California Gurls

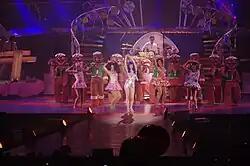
Perry performing "California Gurls" at the California Dreams Tour in 2011

"California Gurls" received widespread critical acclaim. The song was given five stars from Nick Levine of Digital Spy who commended Perry's "charismatic" vocals on the song as well as its "unstoppable pop chorus". Leah Greenblatt of "Entertainment Weekly" and Katie Hasty of HitFix called it "the summer jam" of 2010. Rob Sheffield of "Rolling Stone" said that the song sets the tone for "Teenage Dream". Chris Richards of "The Washington Post" praised the song, calling it "fresh" and "fierce". He commended the expertise of the song's arrangement and its "buoyant" chorus. Richards went on to say that "California Gurls" is "an ever-lasting gobstopper of a tune" and that "summertime megahits rarely feel this good". Musician Brian Wilson, who had co-written the Beach Boys' "California Girls", commended Perry's vocal on her song and described its melody as "infectious".